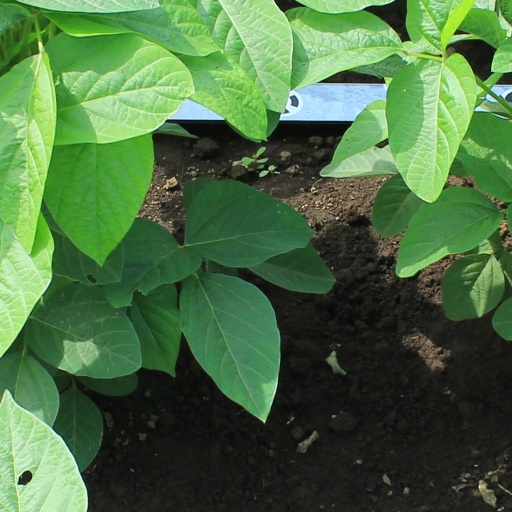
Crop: soybean